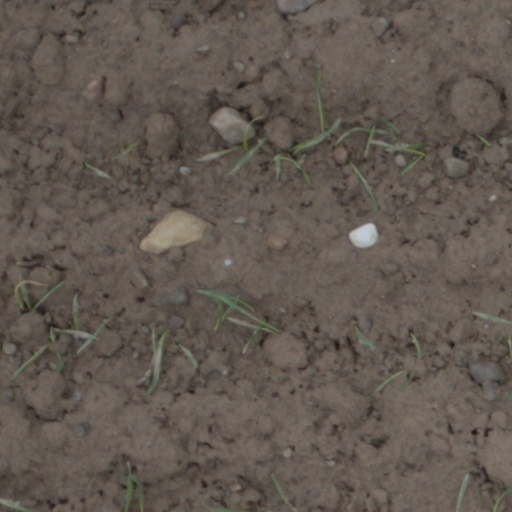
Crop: wheat